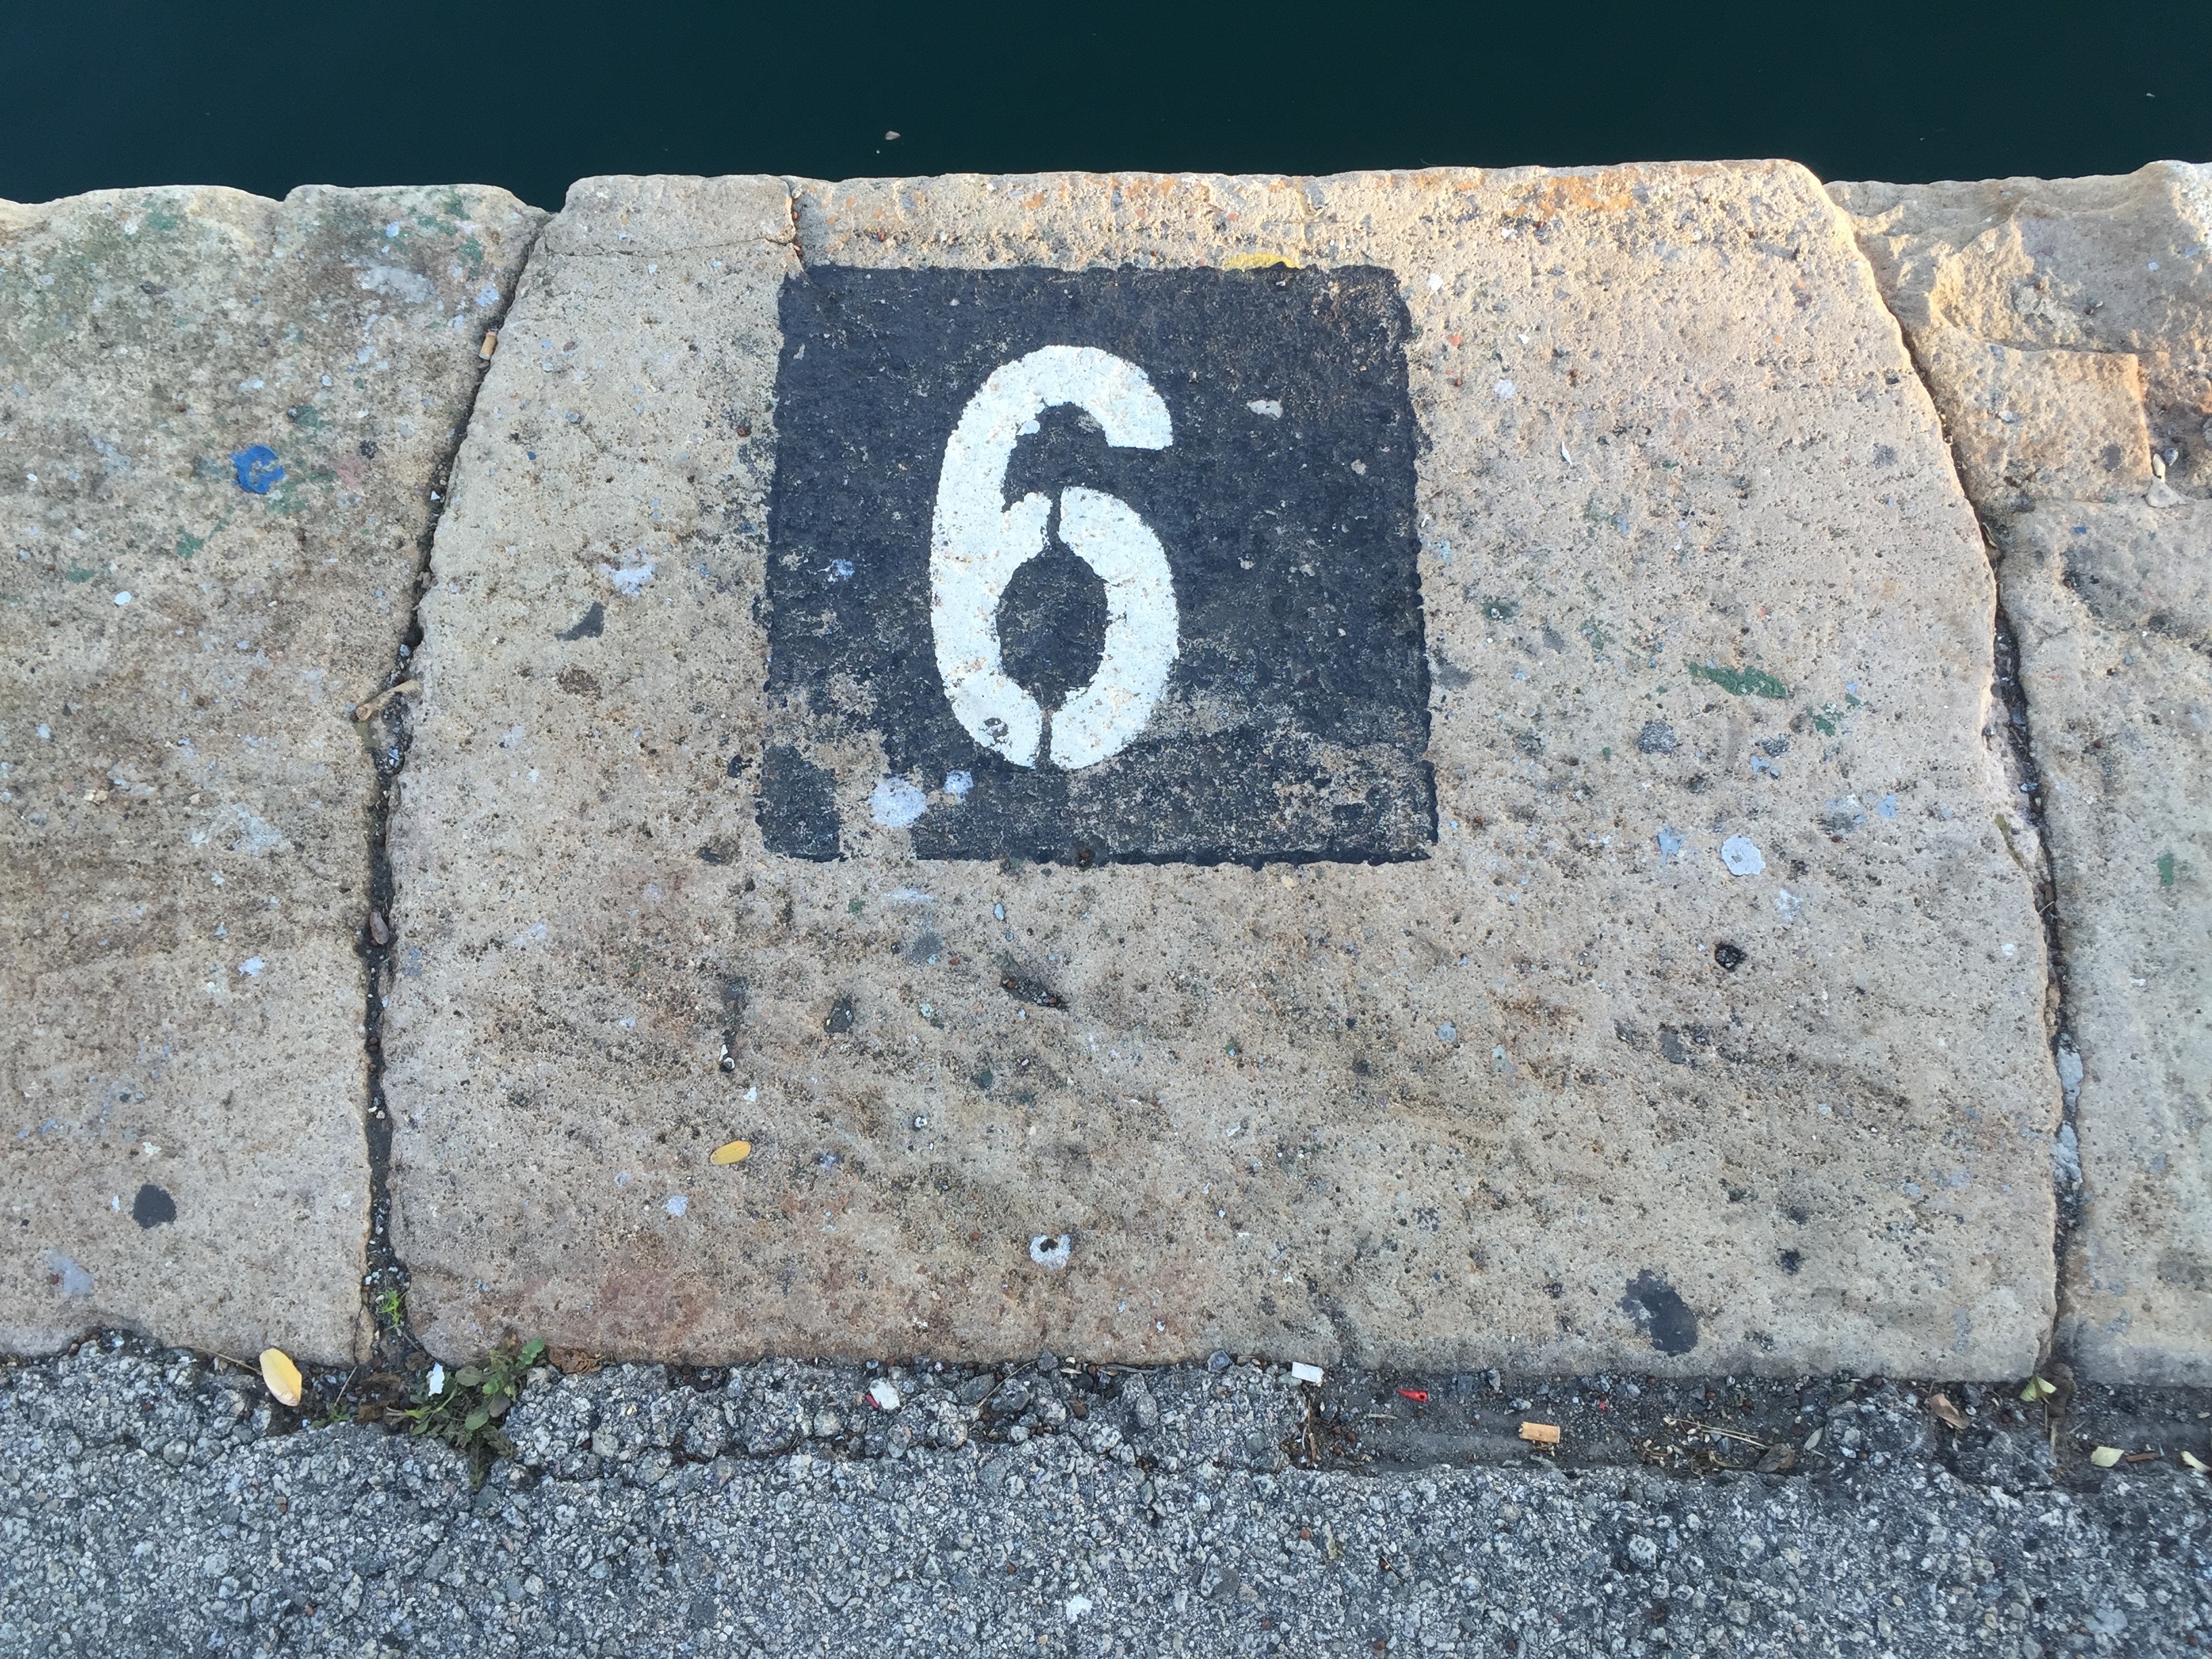
rock, road, number, wall, asphalt, lane, material, grave, headstone, road surface